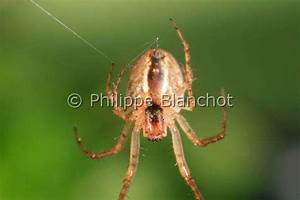
Label: ragno